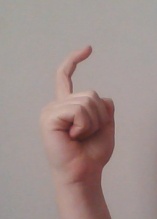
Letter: ra